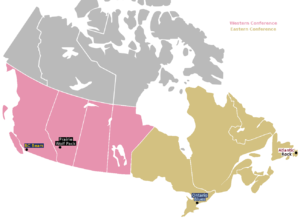
Le Championnat provincial du Canada de rugby à XV ou Canadian Rugby Championship ou encore C.R.C. est une compétition annuelle de rugby à XV organisée par la Fédération canadienne de rugby mettant aux prises 4 équipes représentatives des différentes fédérations régionales.